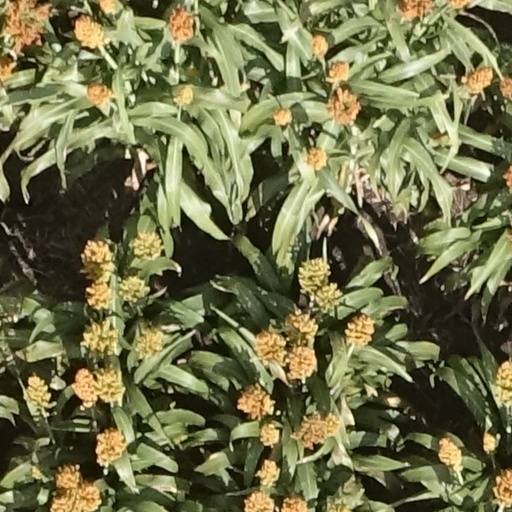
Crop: sorghum